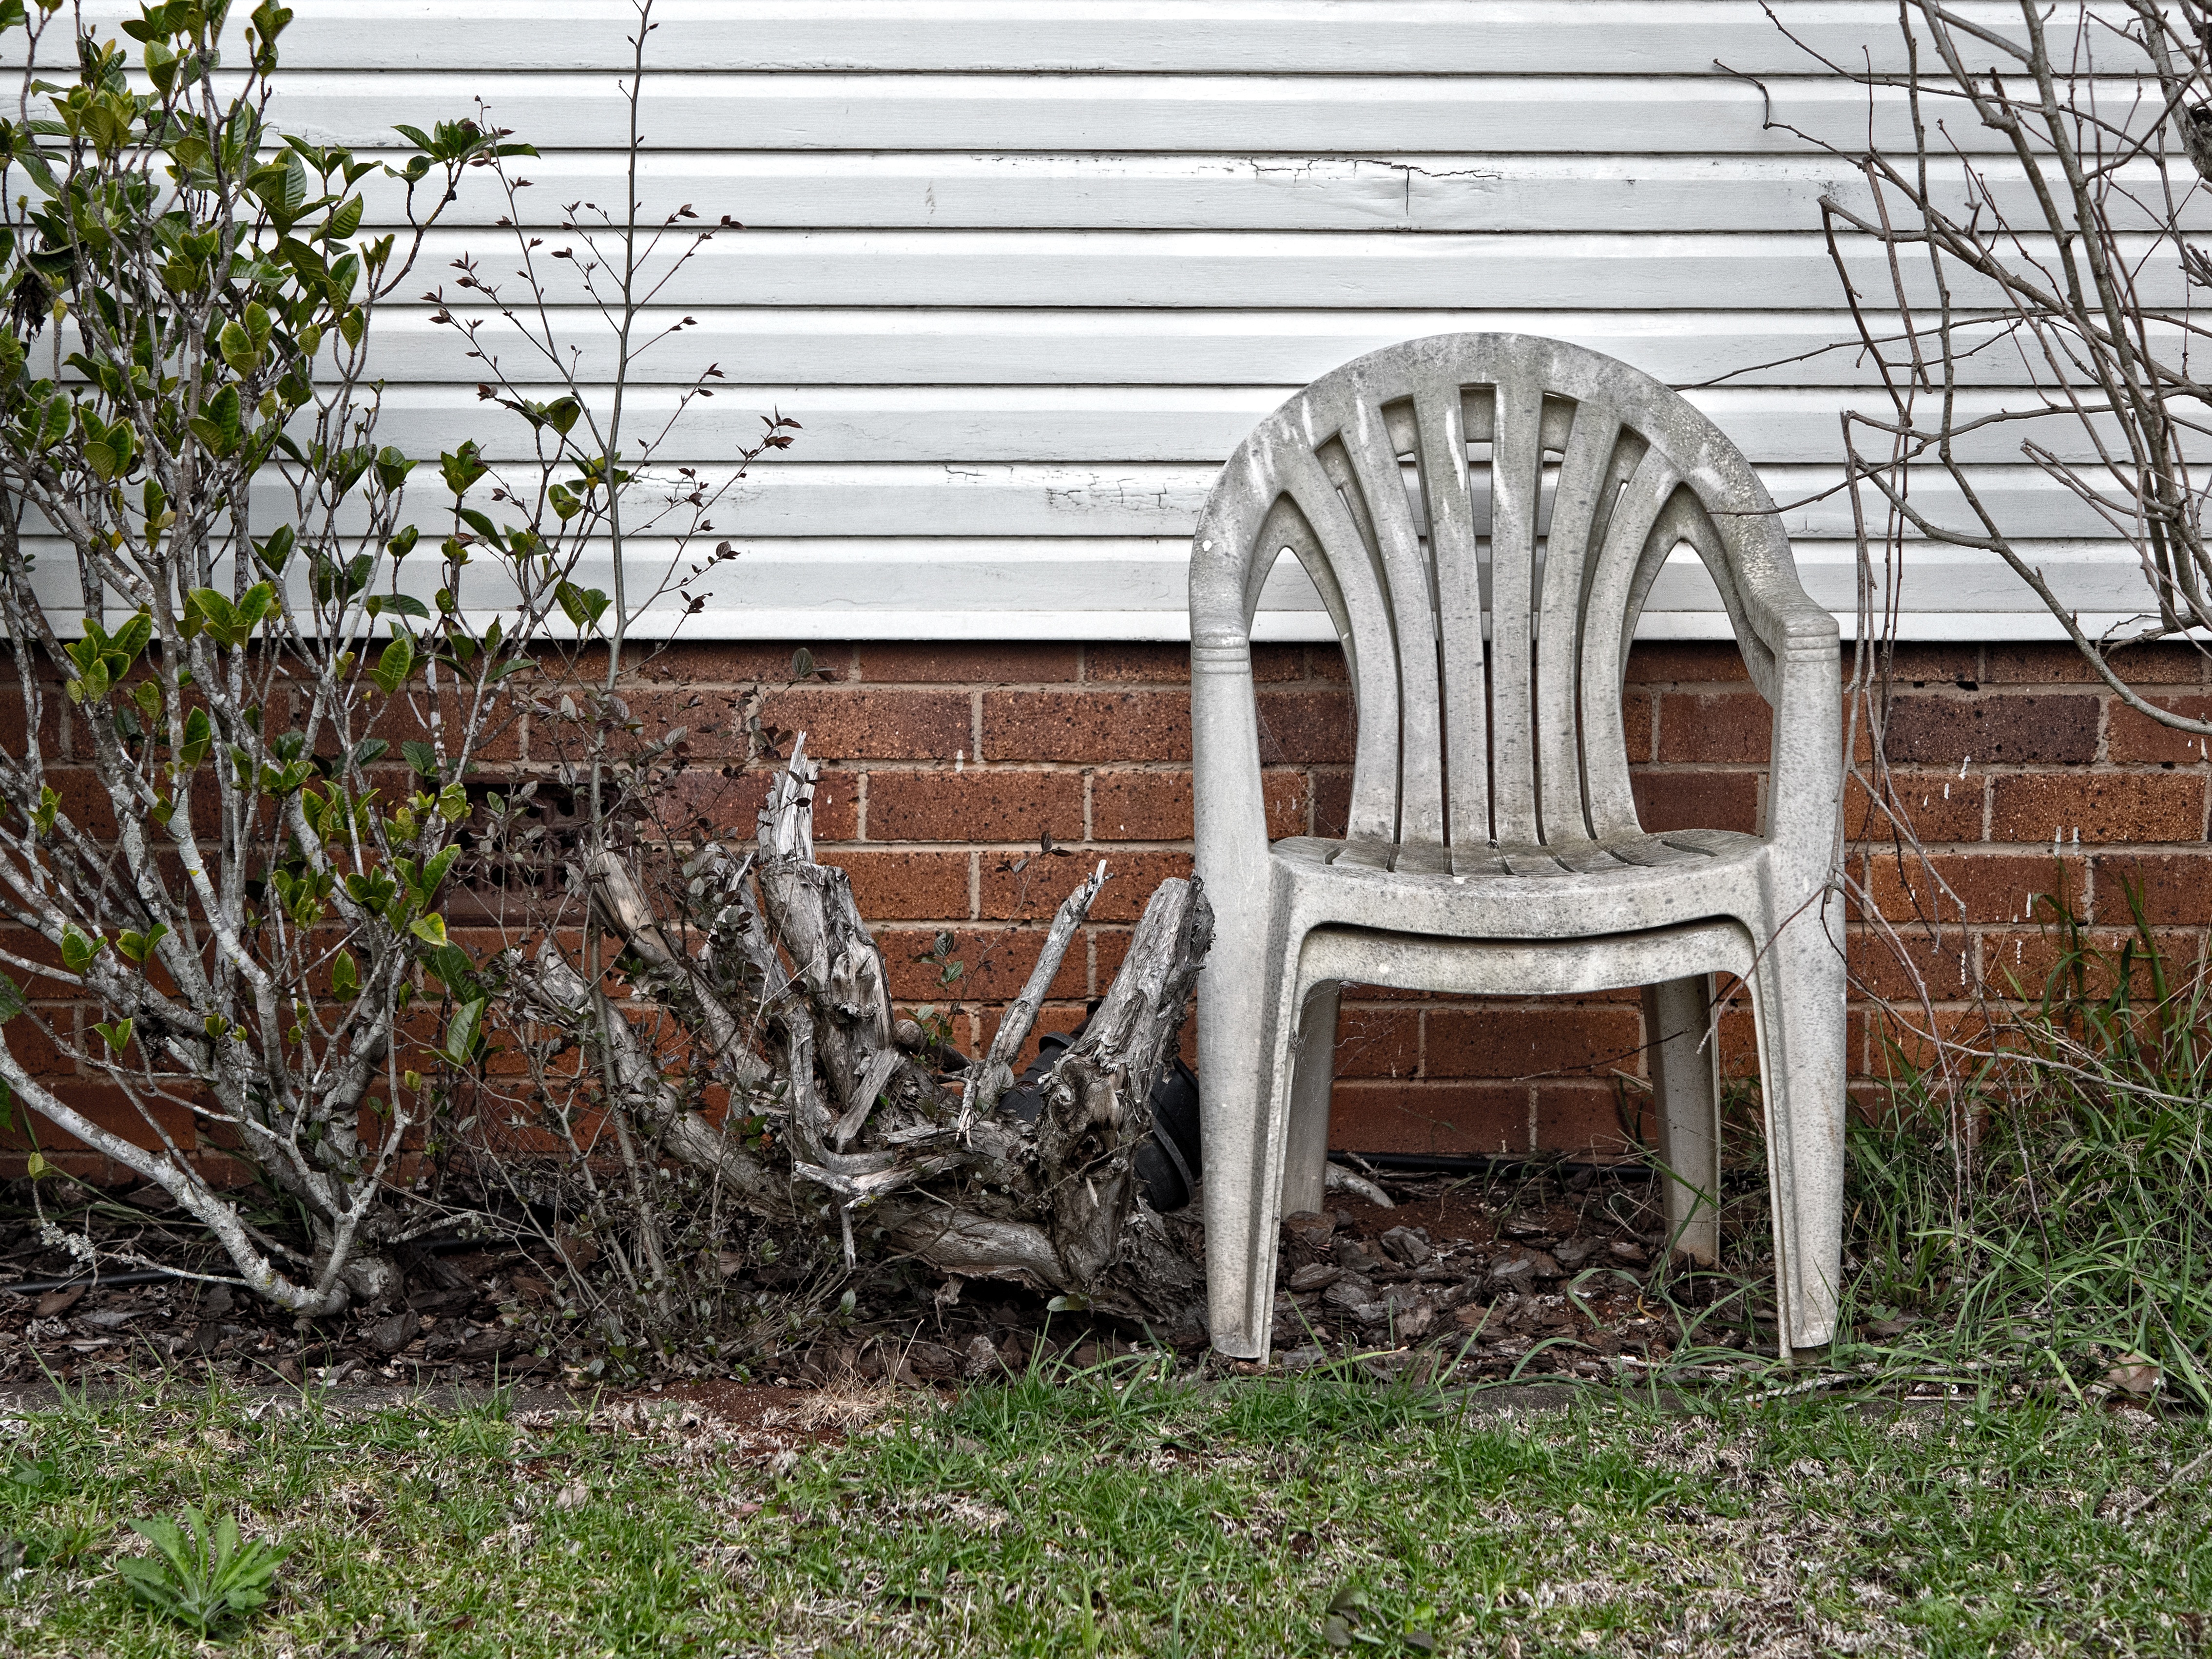
tree, nature, grass, outdoor, plant, wood, house, chair, seat, home, urban, porch, summer, green, cottage, backyard, furniture, garden, lifestyle, leisure, scary, relaxation, urbex, gardening, creepy, yard, vibe, outdoor structure